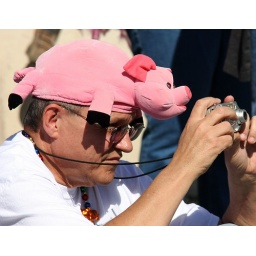
introducing the latest in photographic gear..the pink pig hat and camera shade